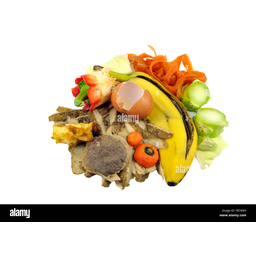
Label: generalcompost